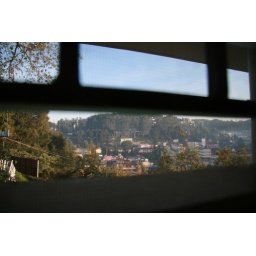
Looking out the bathroom window at the hotel in Ooty.